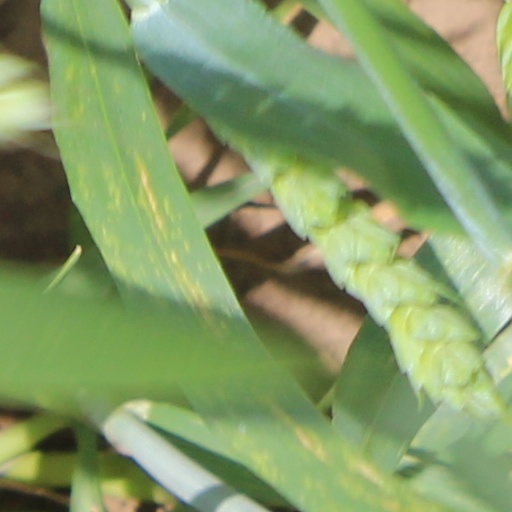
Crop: wheat